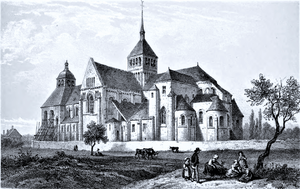
Abbaye de Saint-Benoît-sur-Loire, vue vers 1860 (image du domaine public (Rocher) modifiée)
L’abbaye de Saint-Benoît-sur-Loire, plus exactement abbaye de Fleury, est une abbaye bénédictine située à Saint-Benoît-sur-Loire dans le Loiret en région Centre-Val de Loire.